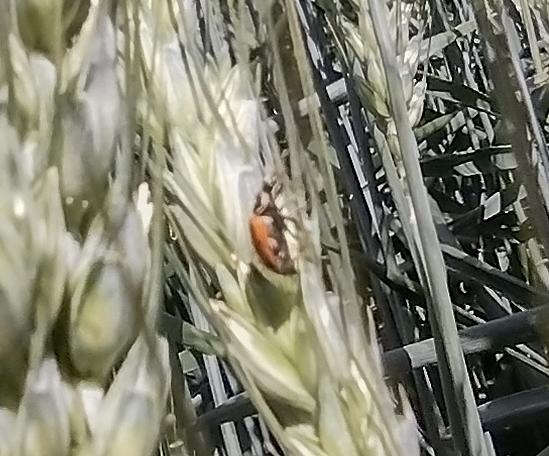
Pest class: predators